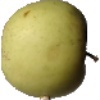
Label: Apple Golden 3